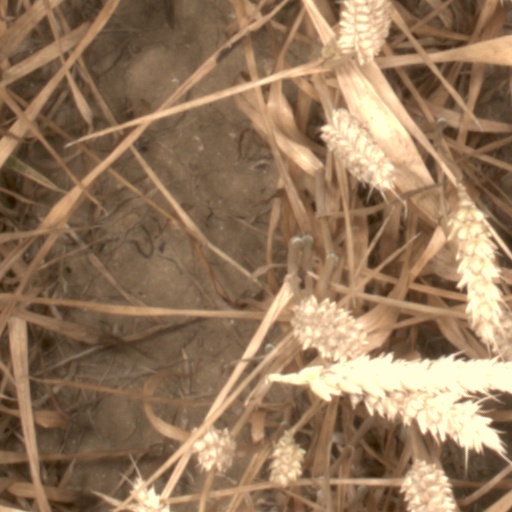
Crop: wheat